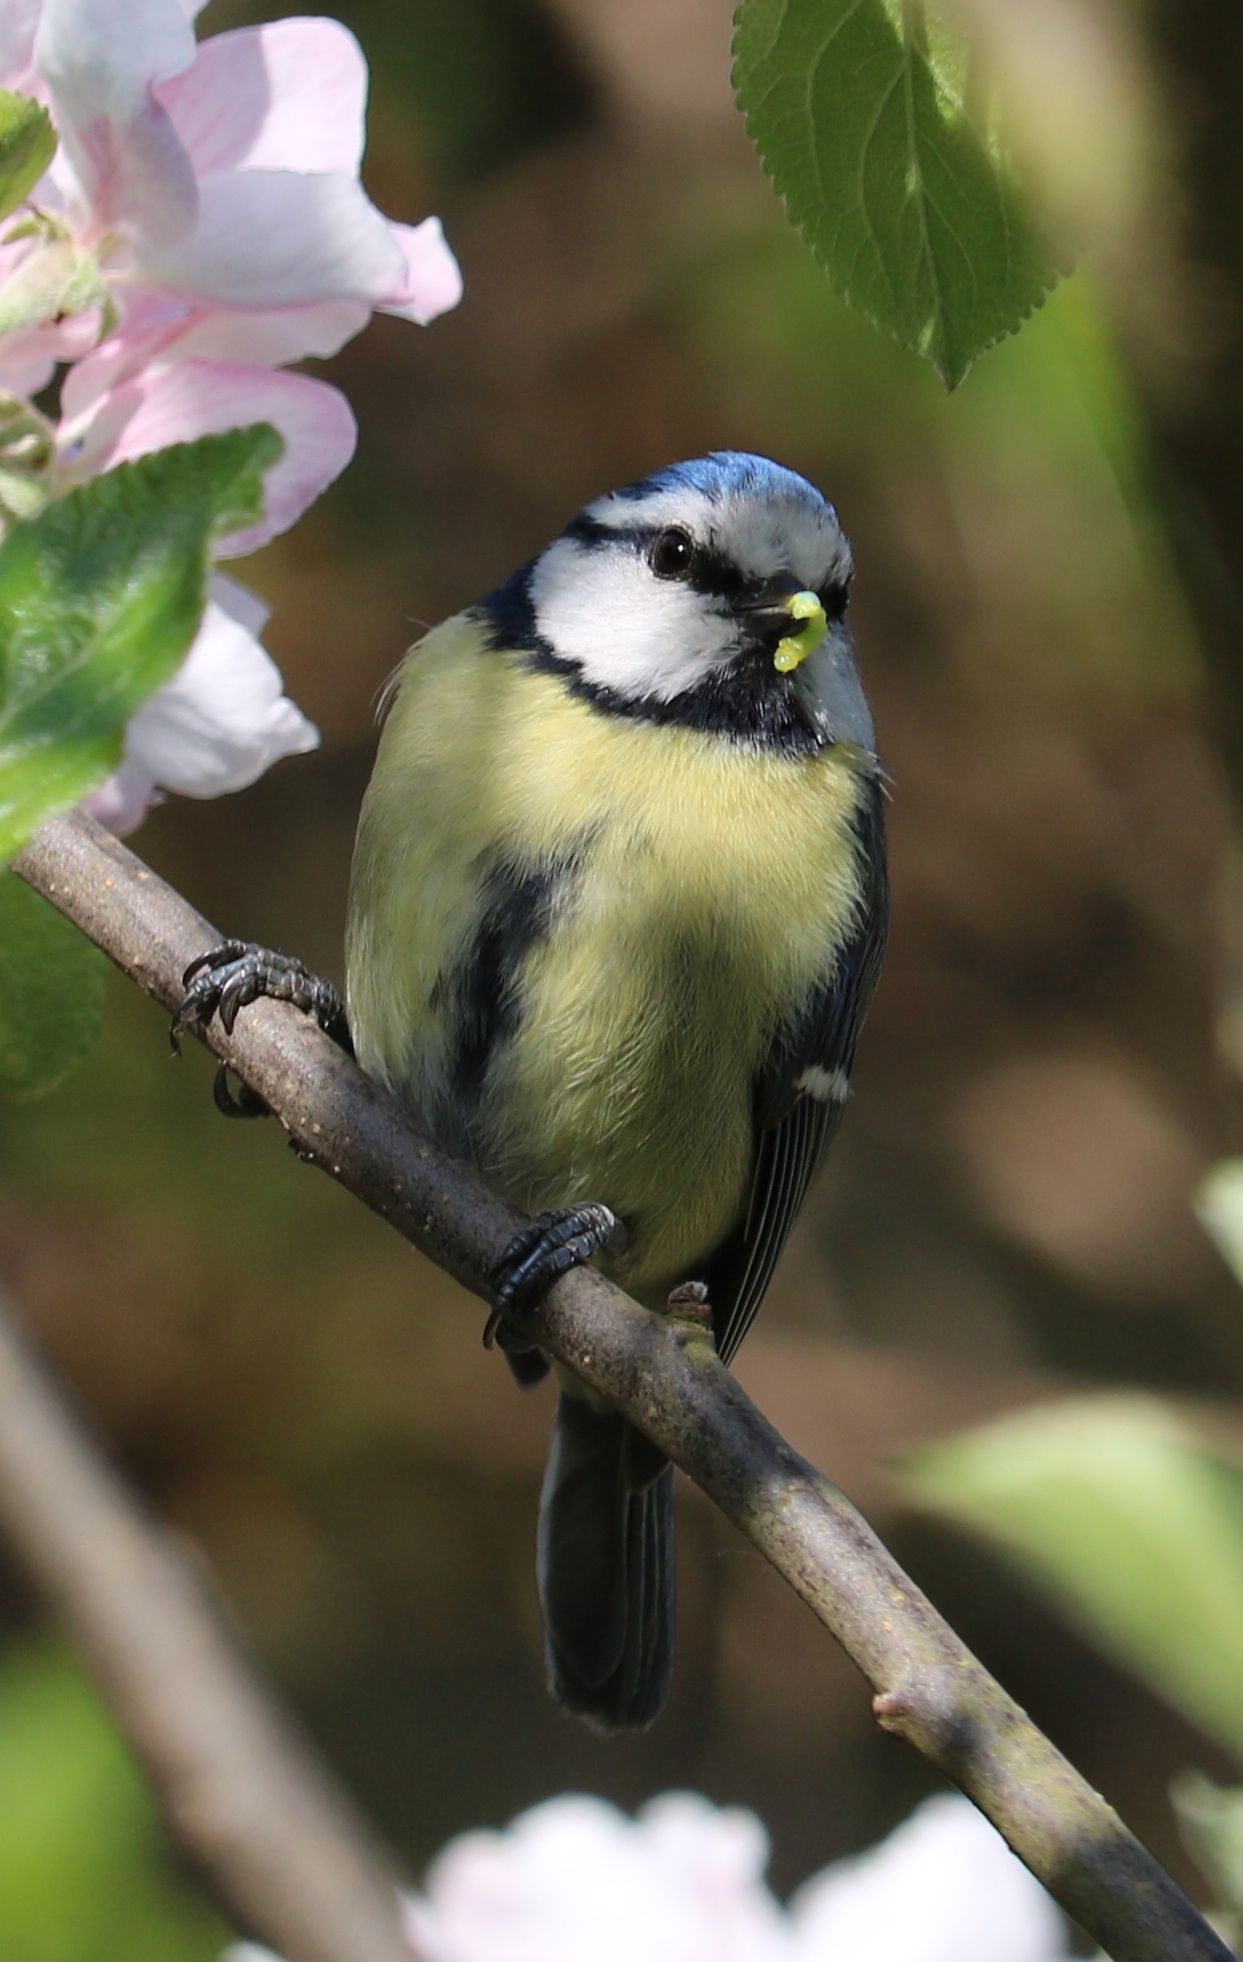
tree, nature, branch, blossom, bird, wildlife, green, beak, fauna, caterpillar, vertebrate, blue tit, finch, chickadee, perching bird